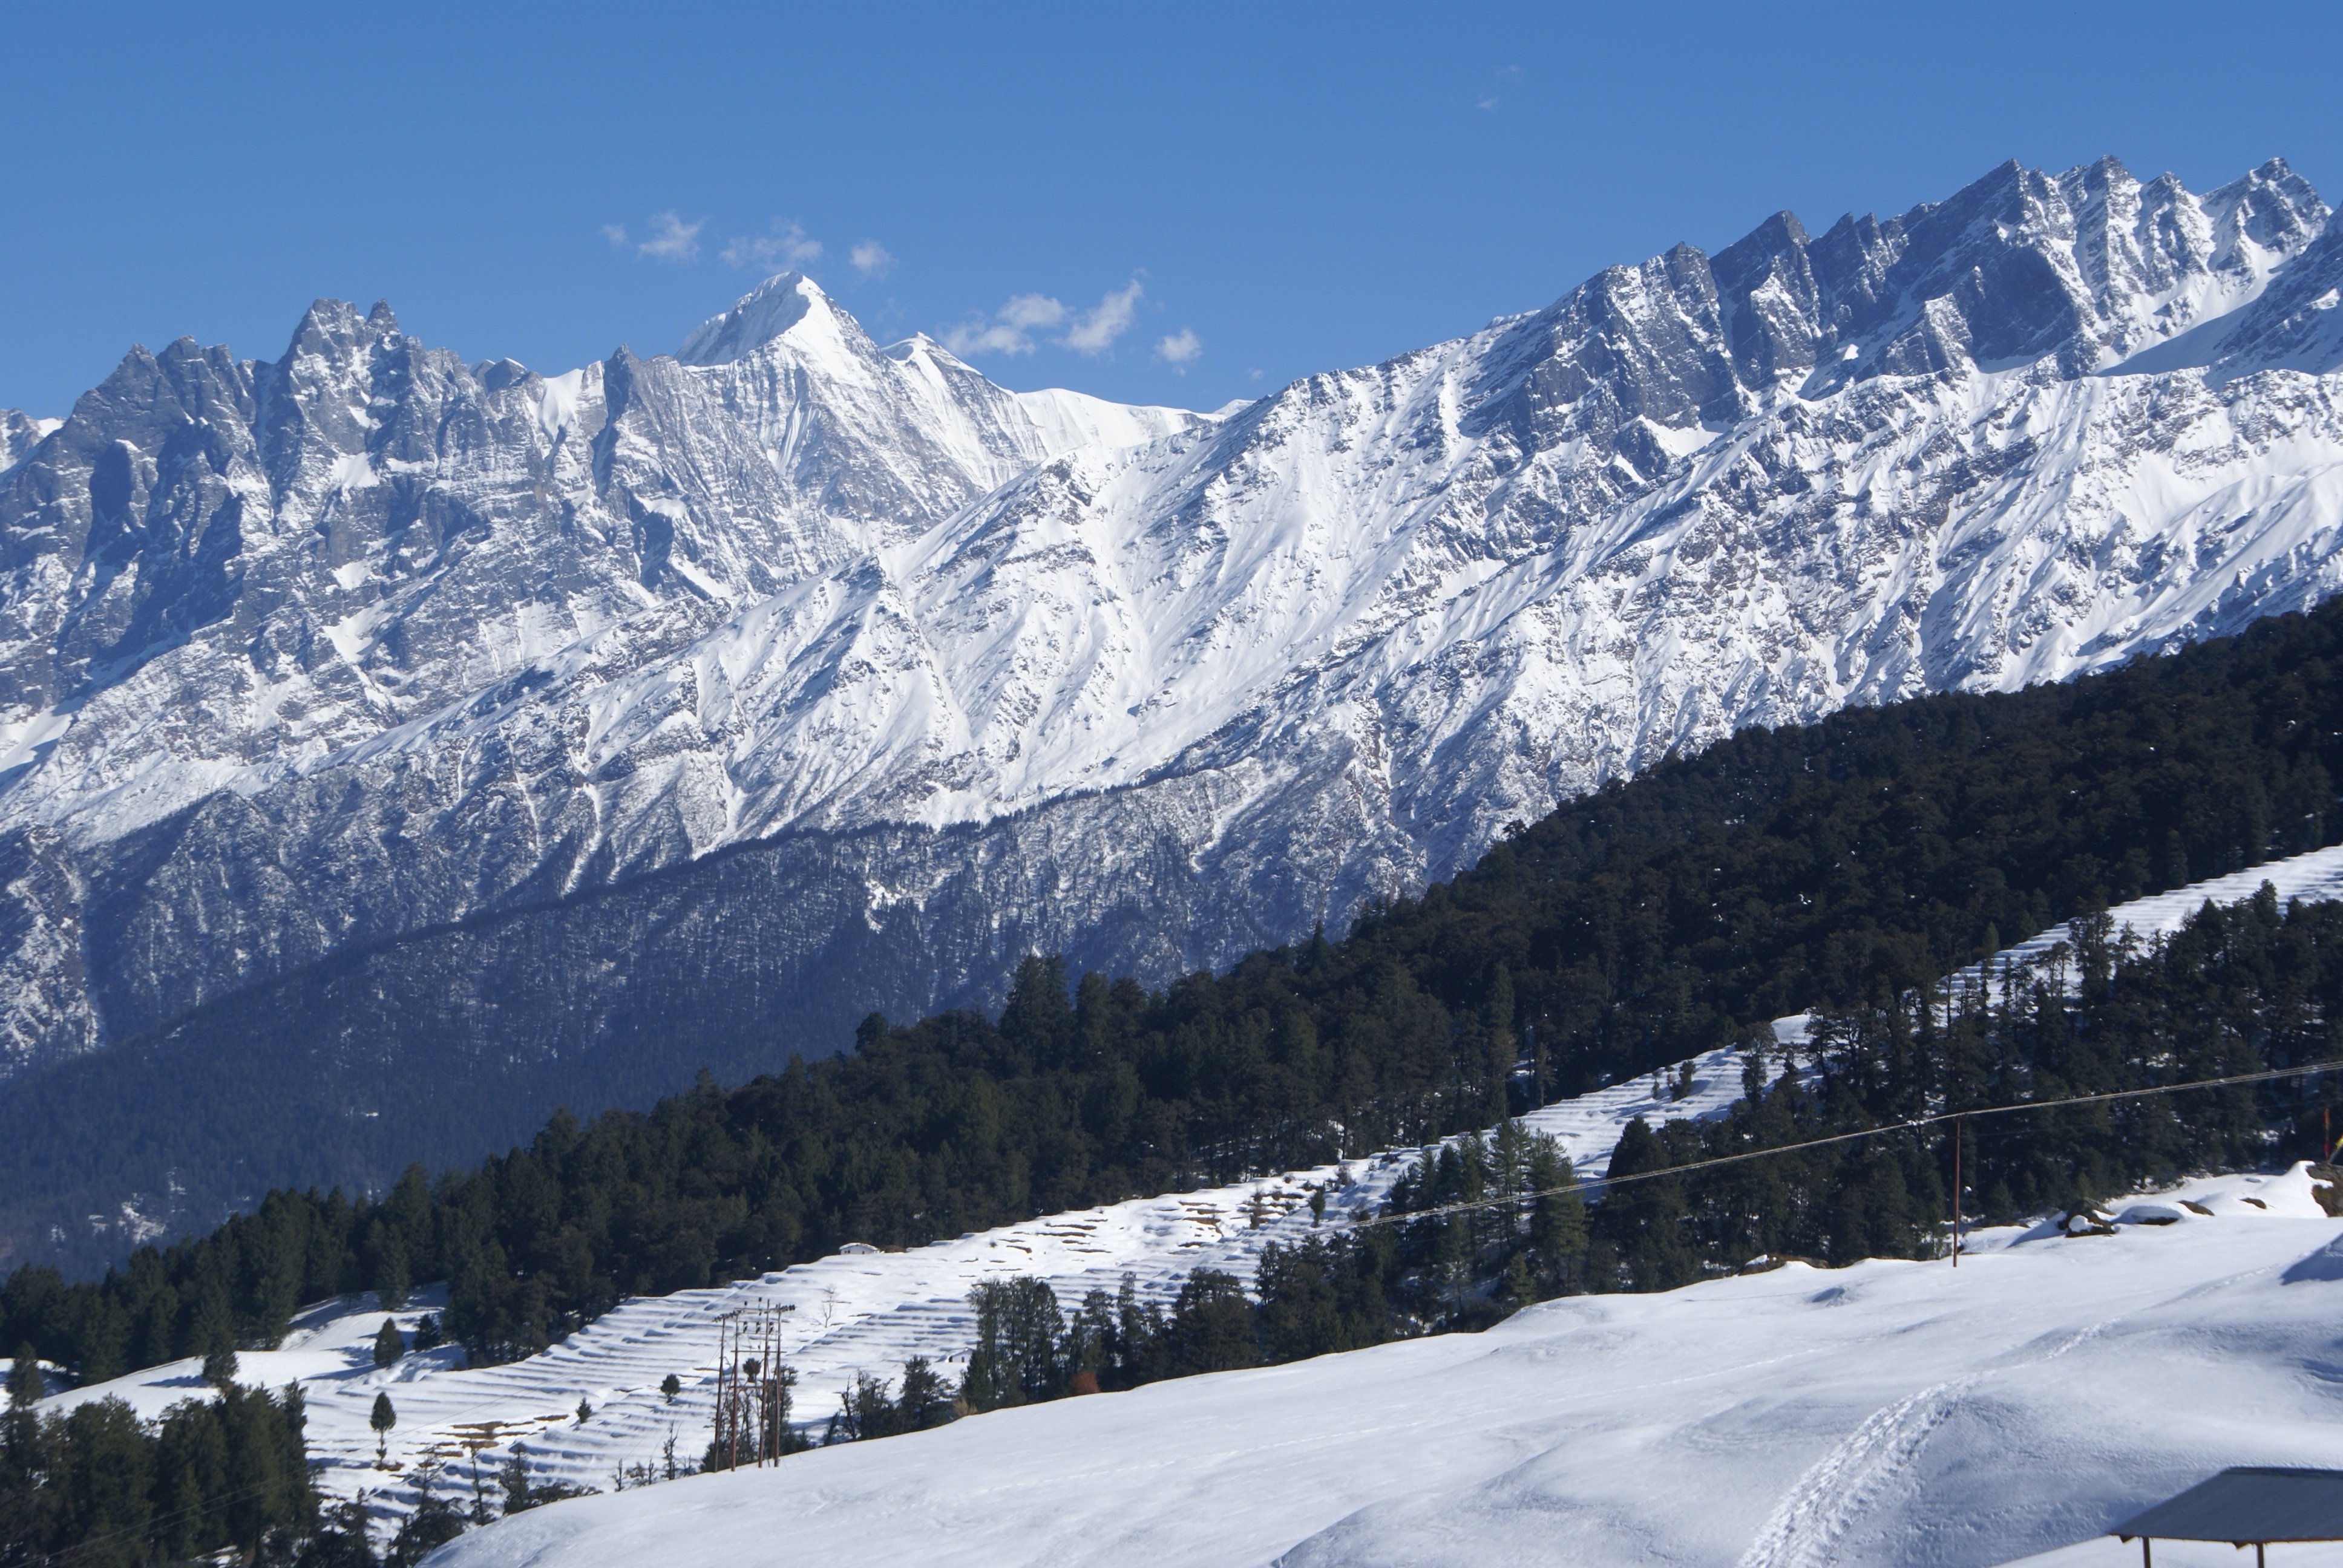
mountain, snow, winter, mountain range, weather, skiing, season, ridge, winter sport, massif, resort, alps, ski, cirque, piste, himalaya, landform, ski touring, mountain pass, nordic skiing, ski mountaineering, ski equipment, geographical feature, mountainous landforms, geological phenomenon, auli hills, badri mountain